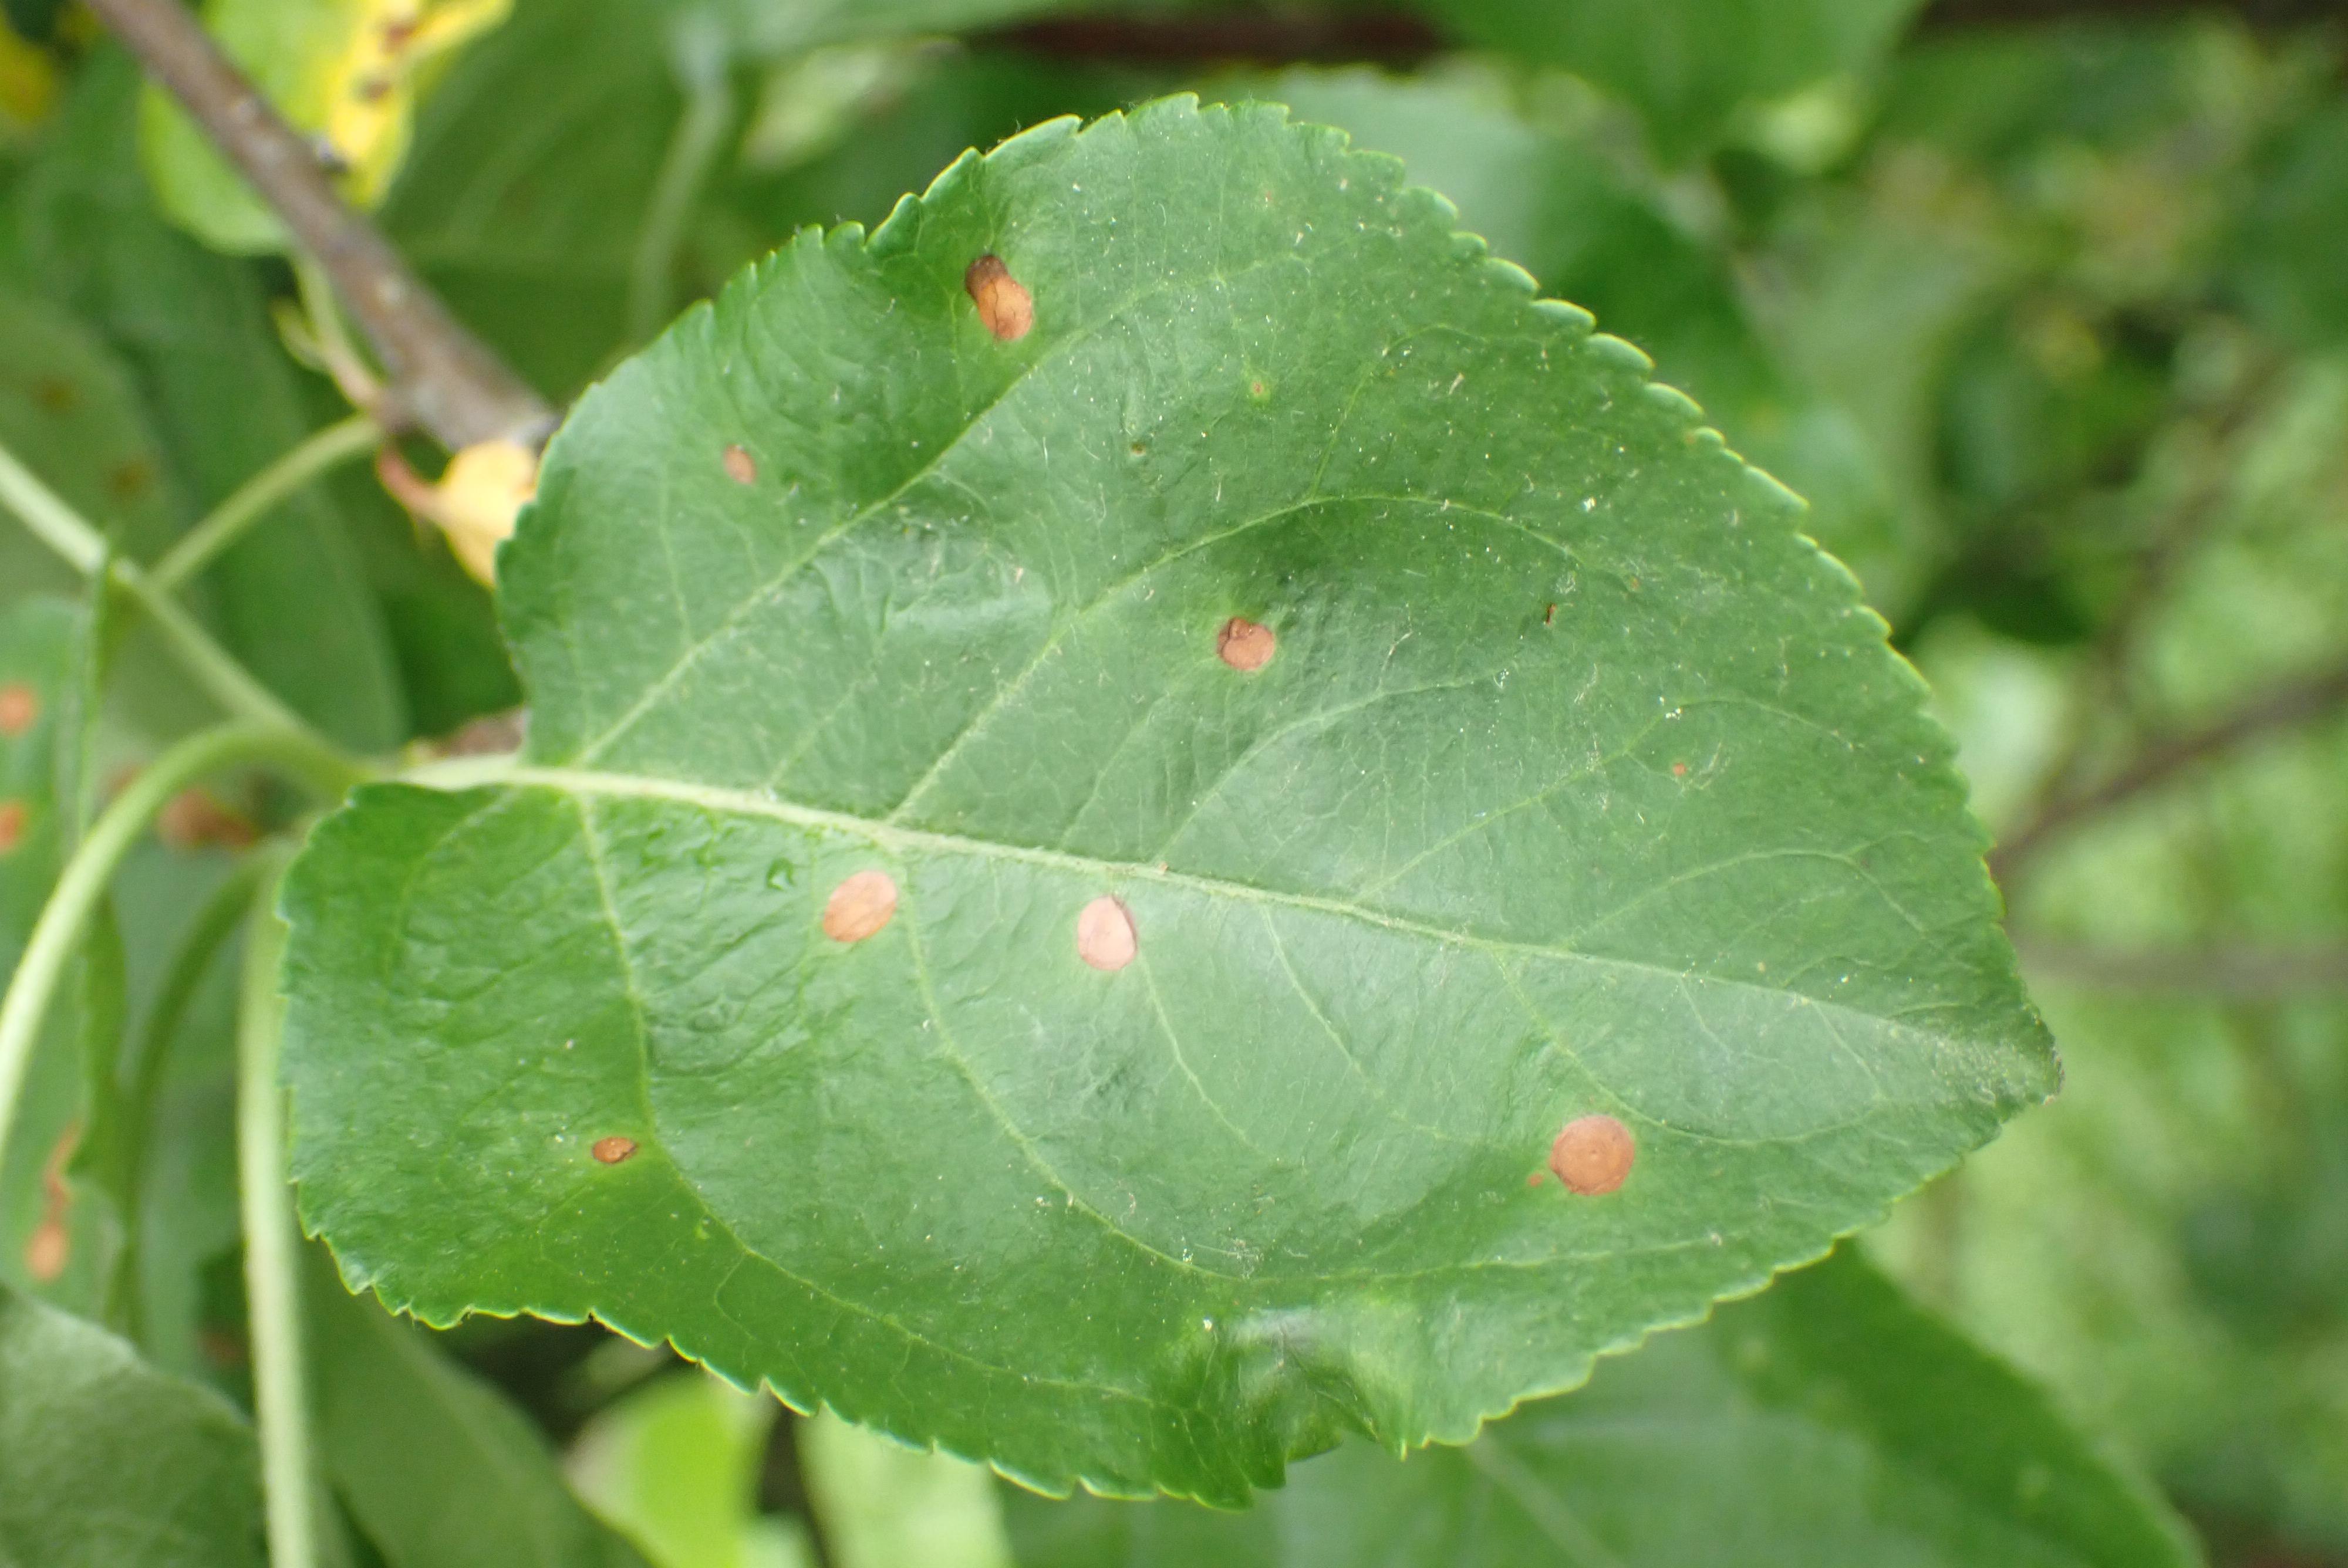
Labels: frog_eye_leaf_spot